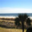
Label: palm_tree